Ultrasound-triggered drug delivery using stimuli-responsive hydrogels

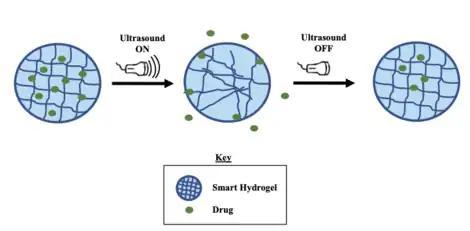
Figure 4.0 - Activation of ultrasound disrupts hydrogel matrix and allows for drug release. Turning off ultrasound allows for hydrogel to restore its matrix

Of the existing ultrasound modalities, focused ultrasound has been used extensively in drug delivery research. High-Intensity Focused Ultrasound (HIFU) and Low-Intensity Focused Ultrasound are the two main techniques used in inducing drug release from smart hydrogels. Current HIFU applications are used for ablating tumors located at increased depths. Since HIFU is able to invoke high temperatures, they have been used for cancer therapy by stimulating drug release from smart hydrogels via thermolysis mechanisms. In regard to the use of ultrasound- and thermo-responsive hydrogels for drug delivery, HIFU is able to stimulate both types of hydrogels. In one study related to cancer therapy, HIFU exhibited high efficiency inducing nanovaccine release from hydrogel-based carriers. Although HIFU has been studied in various capacities, this technique can cause irreparable damage to healthy tissue. Therefore, LIFU has been the conventional method for use in hydrogel responsive drug delivery platforms. In other areas of the biomedical field, LIFU has been used for stimulation such as bone regeneration in tissue engineering applications. Due to its lower generated acoustic power output, LIFU is preferred over HIFU in biomedical applications involving neuromodulation and other brain-related procedures. Studies have shown that LIFU has proven to be a cost-effective and non-invasive method for hydrogel-based drug delivery.